Jayne Regan Pink

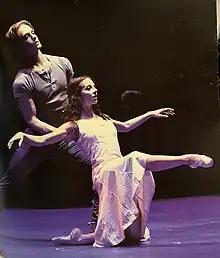
Jayne Regan Pink performs the title role in "Cinderella".

During this period, considered by some to be a seminal period in dance drama in the United Kingdom, Regan Pink collaborated on more than a dozen productions with Christopher Gable, composer Philip Feeney, designer Lez Brotherston and choreographer and NBT associate artistic director Michael Pink. Gable, Feeney, Brotherston and Pink had first collaborated in 1989 on "Strange Meeting", a one act ballet based on the poems of Wilfred Owen, after being introduced by Northern Ballet chairman Jeremy Fry. Regan Pink collaborated with Michael Pink specifically on "Swan Lake", "Giselle", "The Hunchback of Notre Dame" and "Dracula".